Sokratis Papastathopoulos

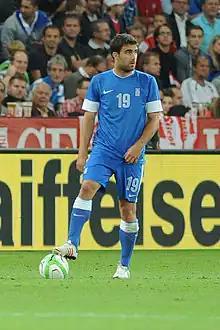
Papastathopoulos playing for Greece in 2013

Sokratis Papastathopoulos (born 9 June 1988), also known mononymously as Sokratis, is a Greek former professional footballer who played as a centre-back.